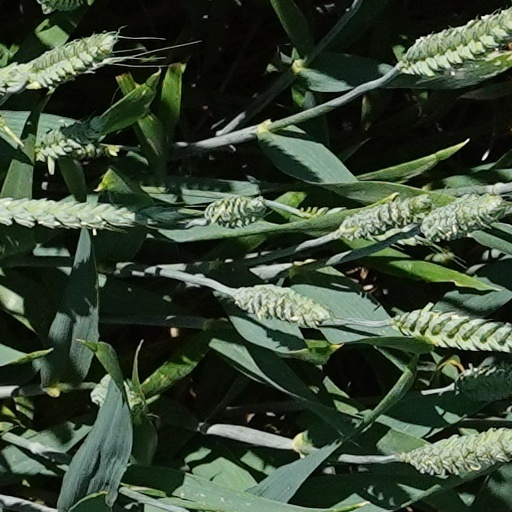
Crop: wheat